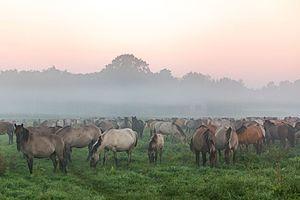
Le Dülmen est une race de poneys d'origine ancienne, vivant à l'état sauvage en Allemagne. Il est caractérisé par sa taille assez réduite, et sa robe à caractères primitifs, tels que le gène dun. Ce sont parmi les derniers chevaux sauvages d'Europe. Ce poney vit aussi à l'état domestique, pouvant être dressé pour l'équitation et la traction. La race est rare.